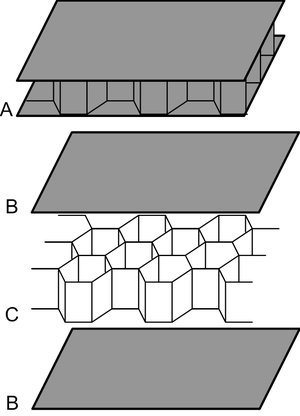
Un matériau composite à structure sandwich ou plus simplement un matériau sandwich ou structure sandwich est une classe spéciale de matériaux composites qui est fabriquée en assemblant deux peaux externes minces mais rigides à une âme interne légère mais épaisse. Le matériau constituant l'âme est normalement un matériau à faible résistance mécanique, mais son épaisseur plus élevée confère au matériau sandwich une rigidité à la flexion élevée et une masse volumique globale faible.
Les structures en nid d’abeilles comparables aux alvéoles d’abeille, servent à renforcer la résistance d’un élément tout en garantissant une légèreté maximale.